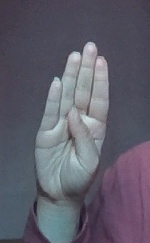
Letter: kaaf